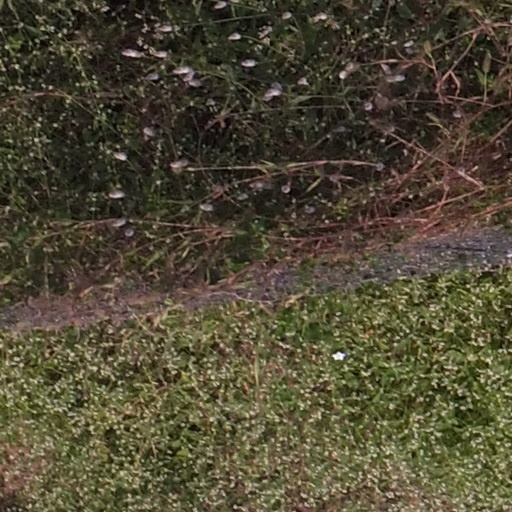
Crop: maize; corn